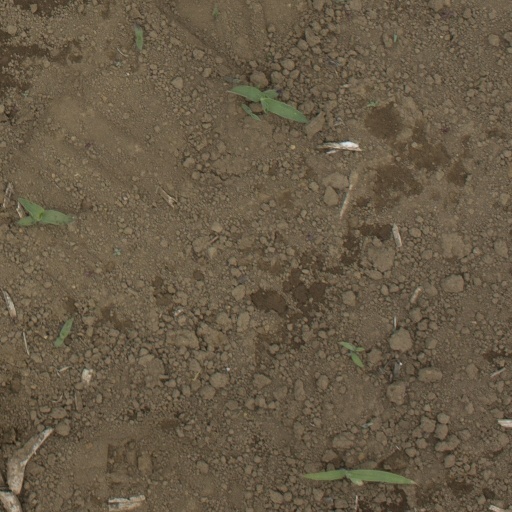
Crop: Jerusalem artichoke